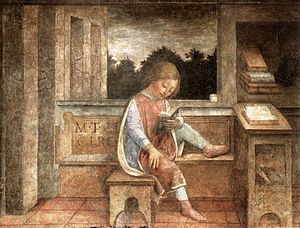
Marcus Tullius Cicero / Biografi / Opdragelse og uddannelse
Den unge Cicero studerer, 1464 fresco, nu i Wallace Collection.
Marcus Tullius Cicero var en romersk politiker, retoriker, jurist, skribent og filosof.